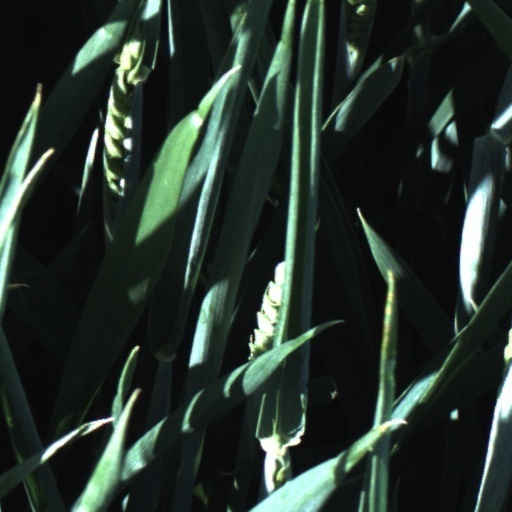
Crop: wheat